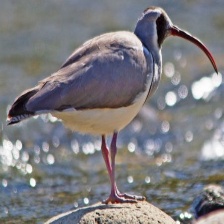
Species: IBISBILL
Scientific name: IBIDORHYNCHA STRUTHERSII